Magnus Cormack

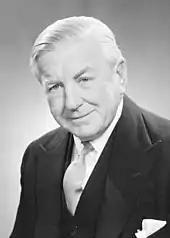
Cormack in 1962

Cormack won first place on the Coalition ticket at the 1961 election, and was elected to a six-year Senate term commencing on 1 July 1962. He would be re-elected to further six-year terms at the 1967 and 1974 elections. The latter was cut short by a double dissolution, and at the 1975 election he won a three-year term ending on 30 June 1978. Cormack was chairman of the Joint Committee on Foreign Affairs from 1967 to 1969, and from 1970 to 1971 chaired the Select Committee on Securities and Exchange. The latter committee's report into financial malpractices received praise from the media, with "The Age" describing it as "probably the most incisive, impressive and influential document the Senate has ever produced". In the 1970 New Year Honours, Cormack was made a Knight Commander of the Order of the British Empire (KBE), "for long political and public service".